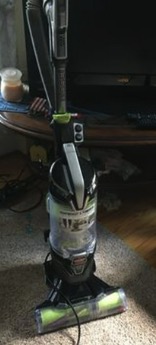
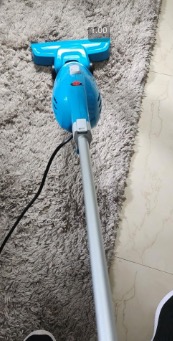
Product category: items_vacuum
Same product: no